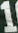
Number: 1